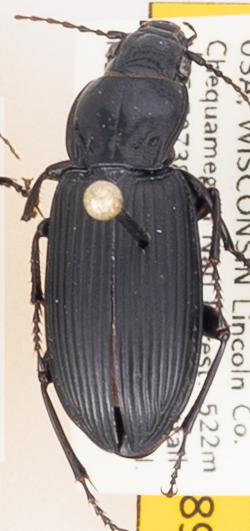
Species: Pterostichus melanarius melanarius
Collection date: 2018-05-29
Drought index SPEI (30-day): -1.77
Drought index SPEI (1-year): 0.044
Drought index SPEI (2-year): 1.77